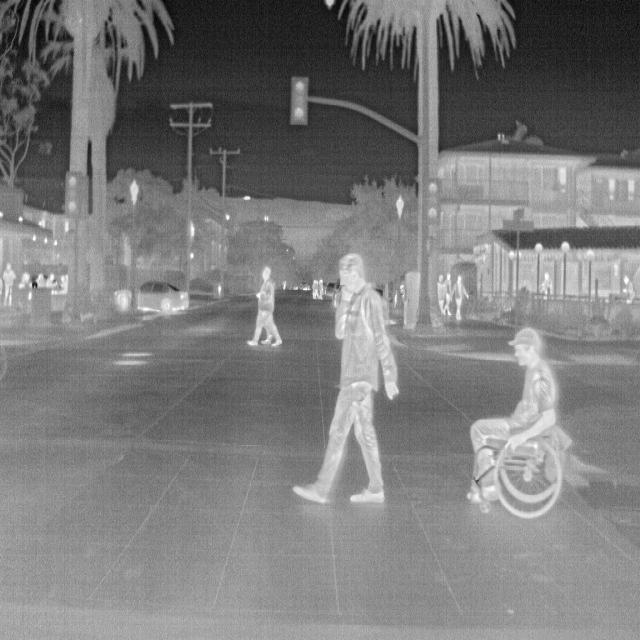
Detected objects:
label: person
label: person
label: person
label: person
label: person
label: person
label: person
label: person
label: person
label: person
label: person
label: person
label: person